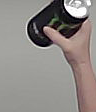
Product: monster_energydrink